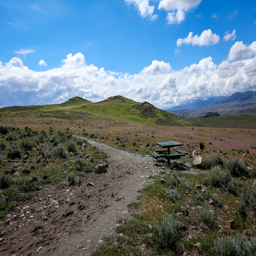
a bench along the trail to the peaks .